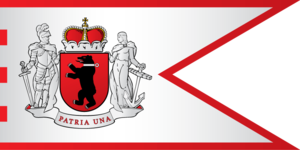
Gargždai
Gargždai er en by i det vestlige Litauen beliggende i Klaipėda apskritis, i Klaipėda distriktskommune, som Gargždai er hovedsæde for. Floden Minija løber gennem byen. Gargždai Stadion er det vigtigste stadion i byen.